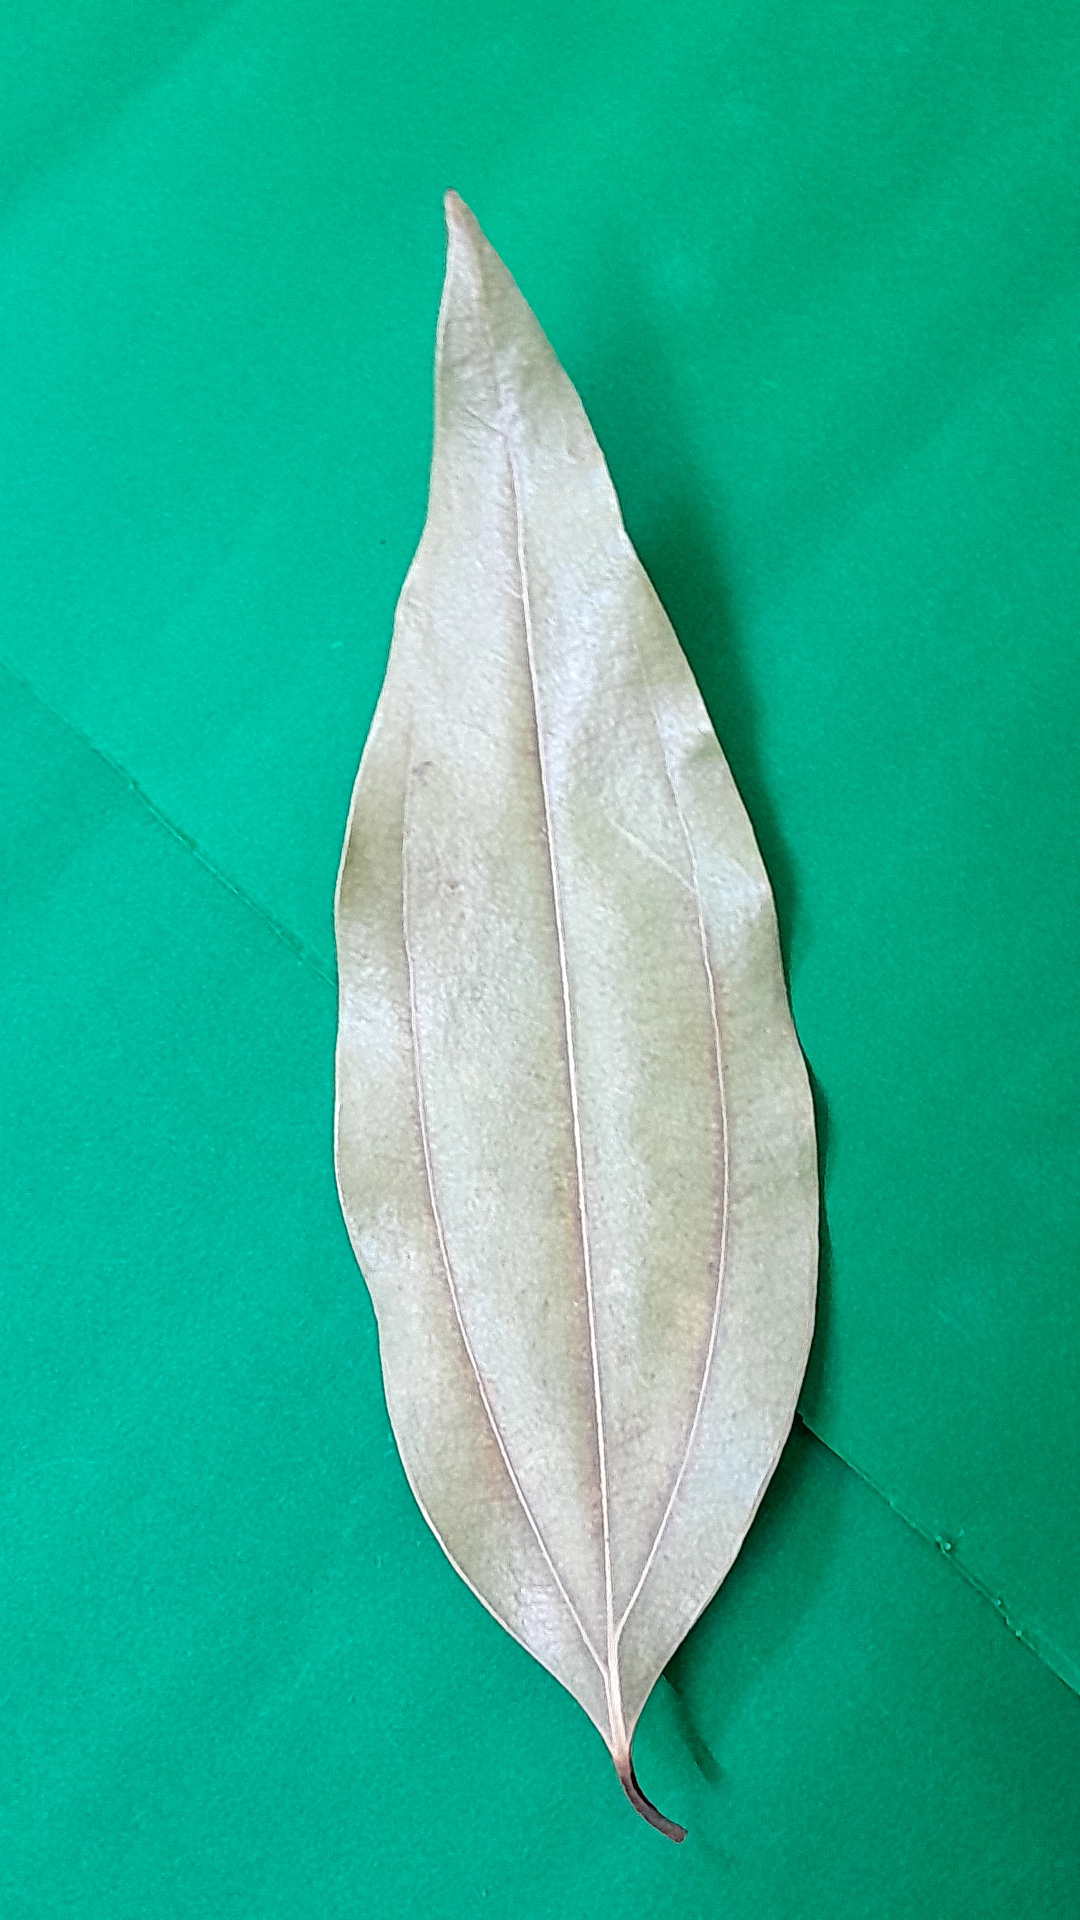
Label: Dry Leaf